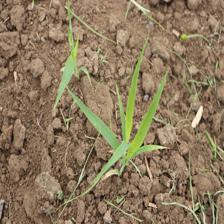
Label: Sorghum